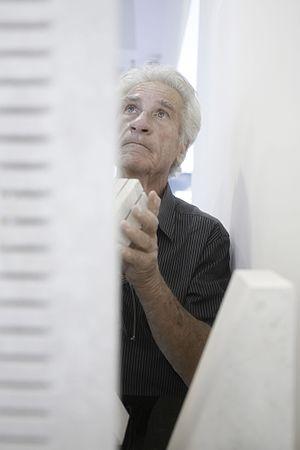
Pinuccio Sciola est un sculpteur italien.